Jason Canela

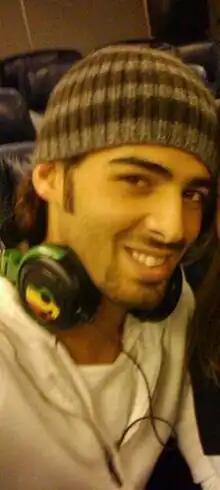
Portrait of Jason Canela

Jason Canela (born April 25, 1992) is an American actor of Cuban descent, best known for his roles in telenovelas. He has appeared in serials such as "¿Dónde Está Elisa?" and "Cosita Linda". Canela made his English-language television debut in 2016. He is the younger brother of actor-singer Jencarlos Canela.